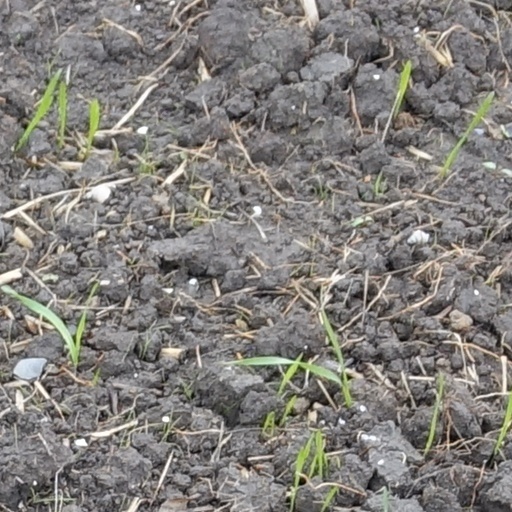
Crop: wheat